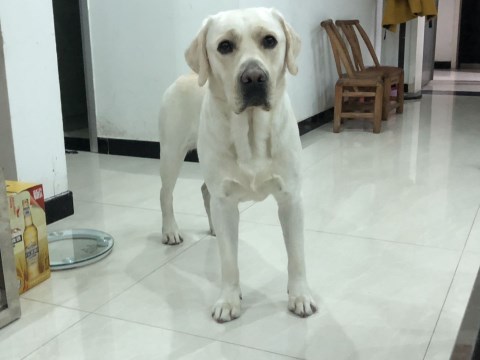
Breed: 3580-n000122-Labrador_retriever